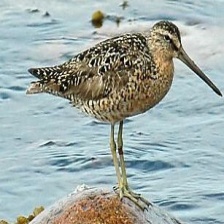
Species: SHORT BILLED DOWITCHER
Scientific name: LIMNODROMUS GRISEUS